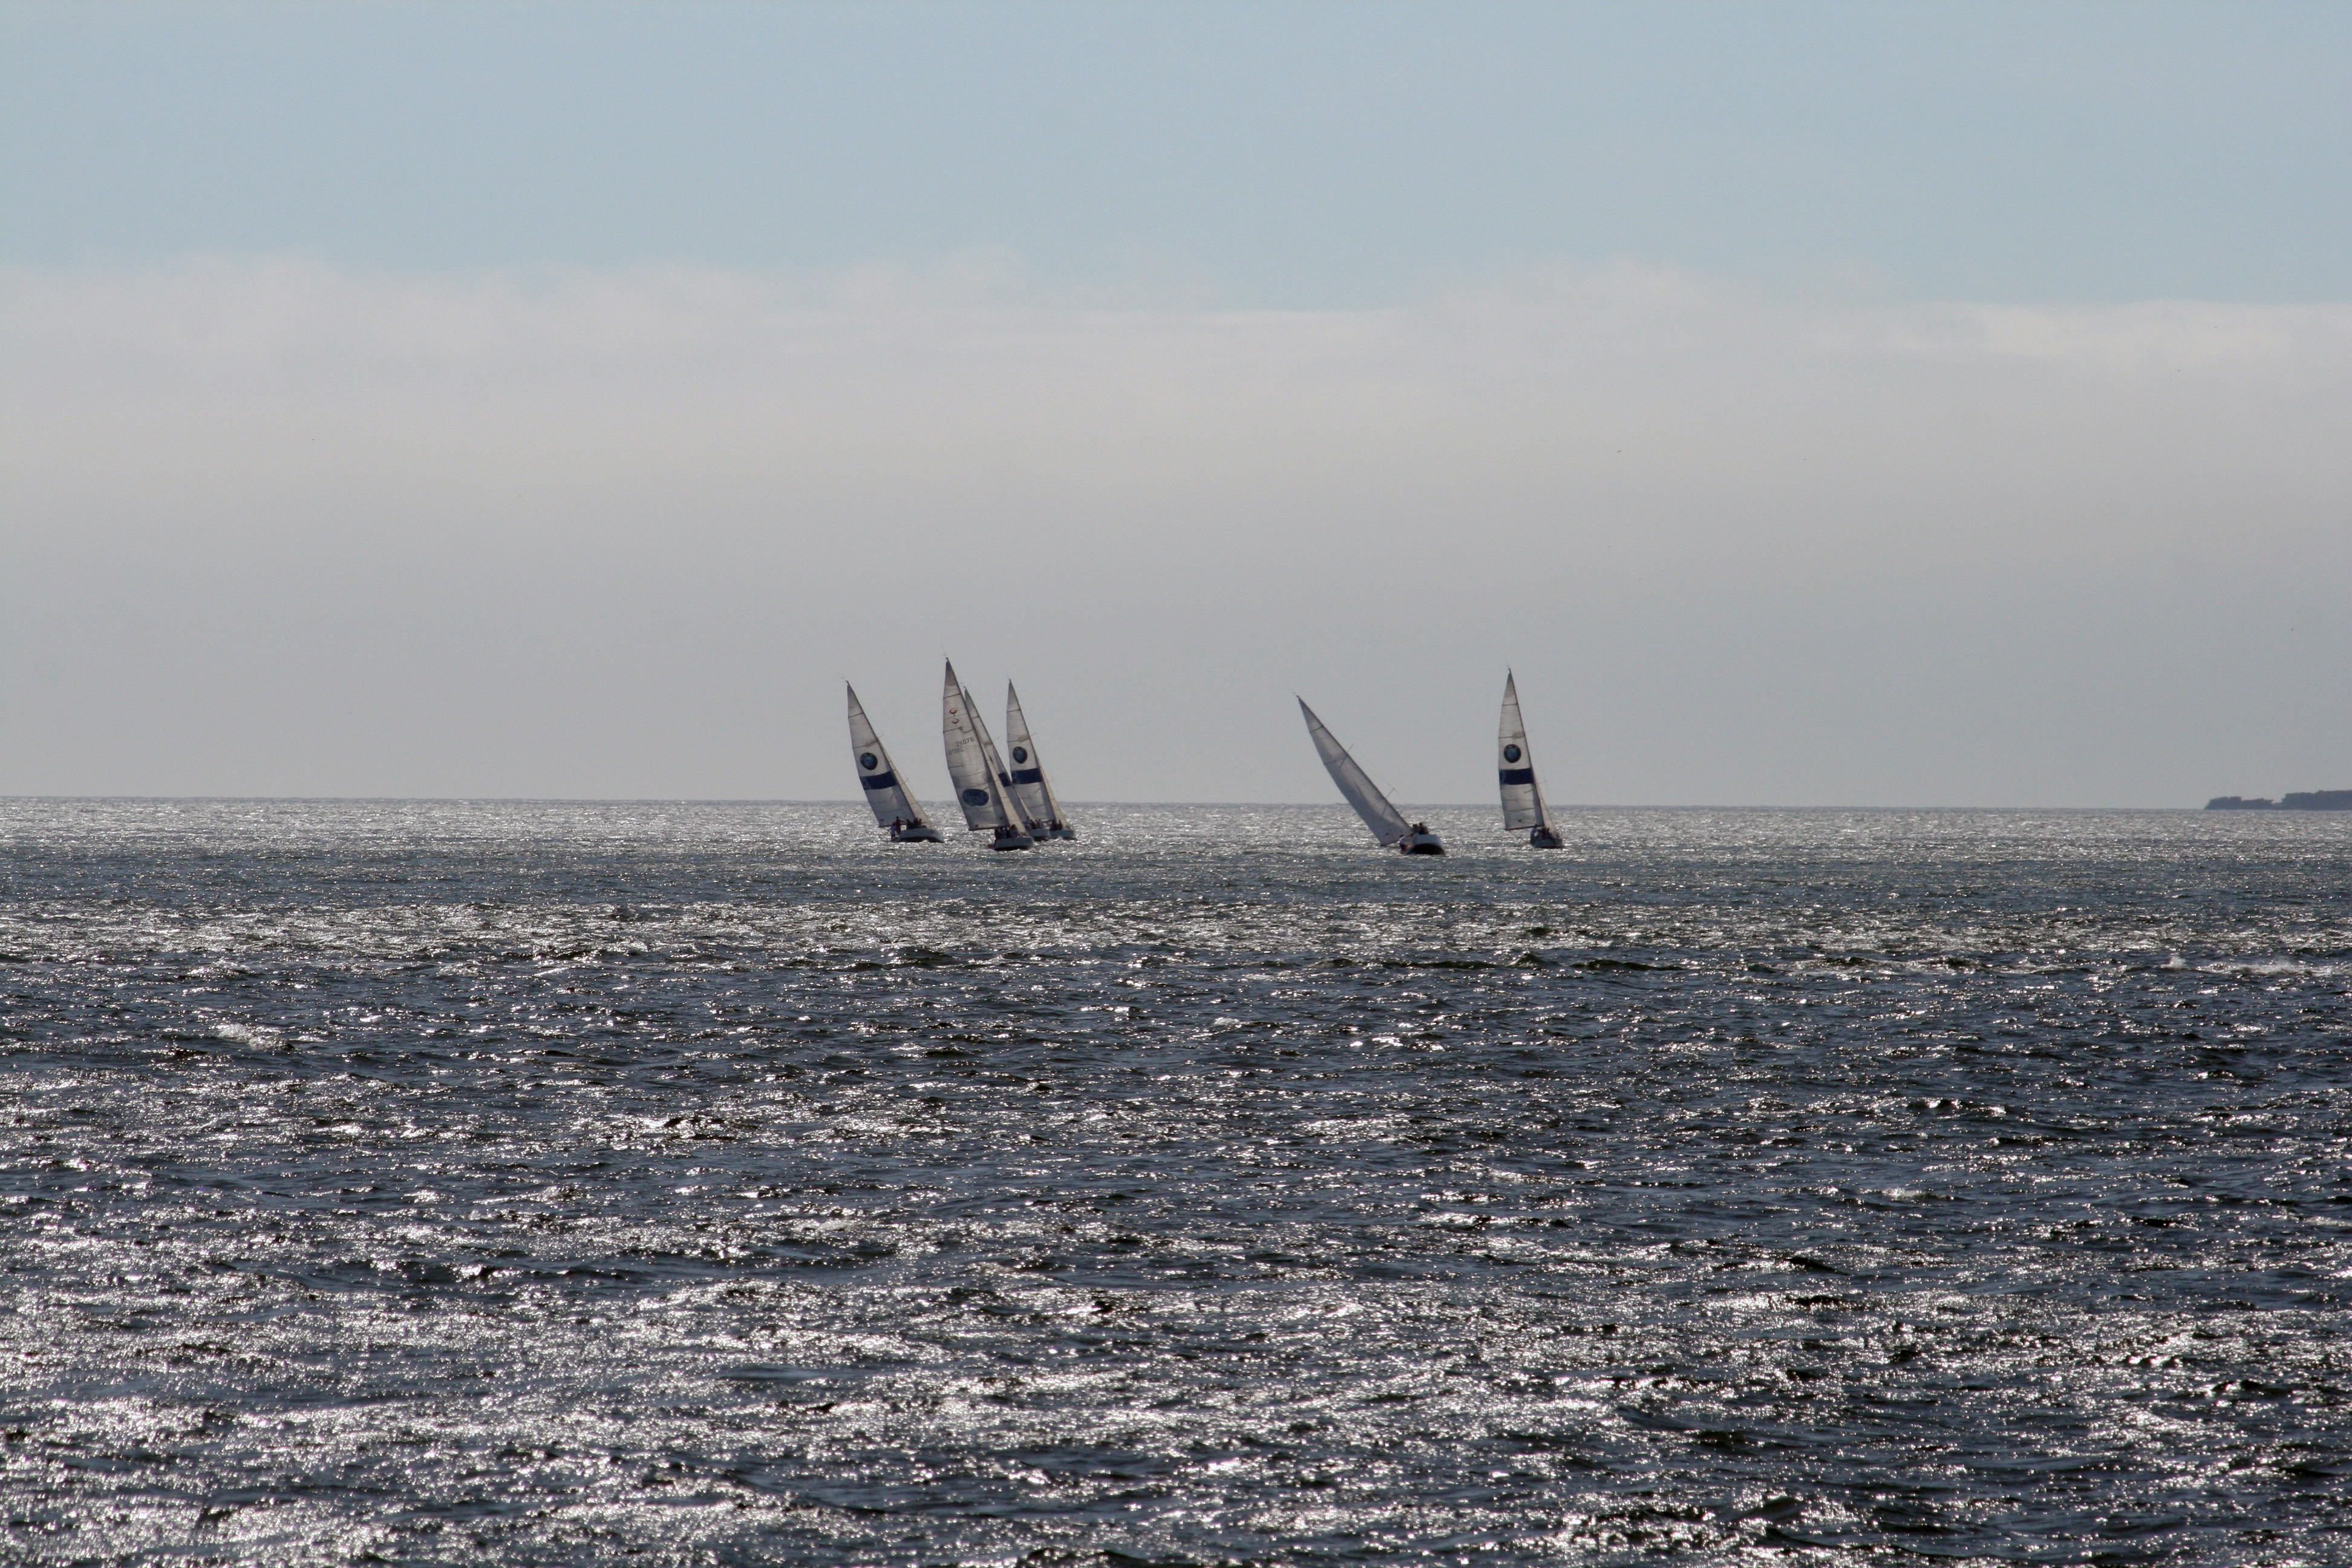
beach, sea, coast, ocean, boat, shore, wave, wind, vehicle, sailing, bay, sail, portugal, sailboats, tejo, mudflat, wind wave